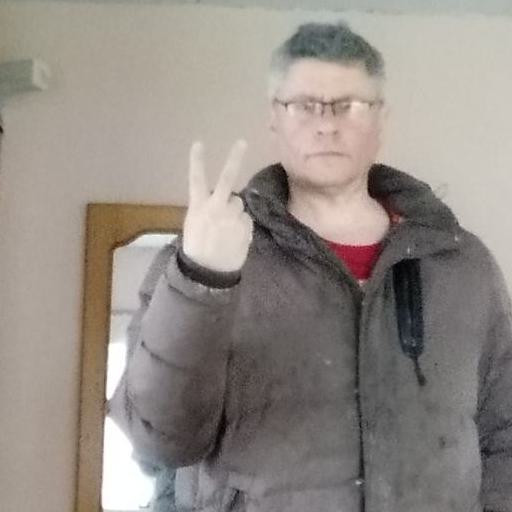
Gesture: peace_inverted